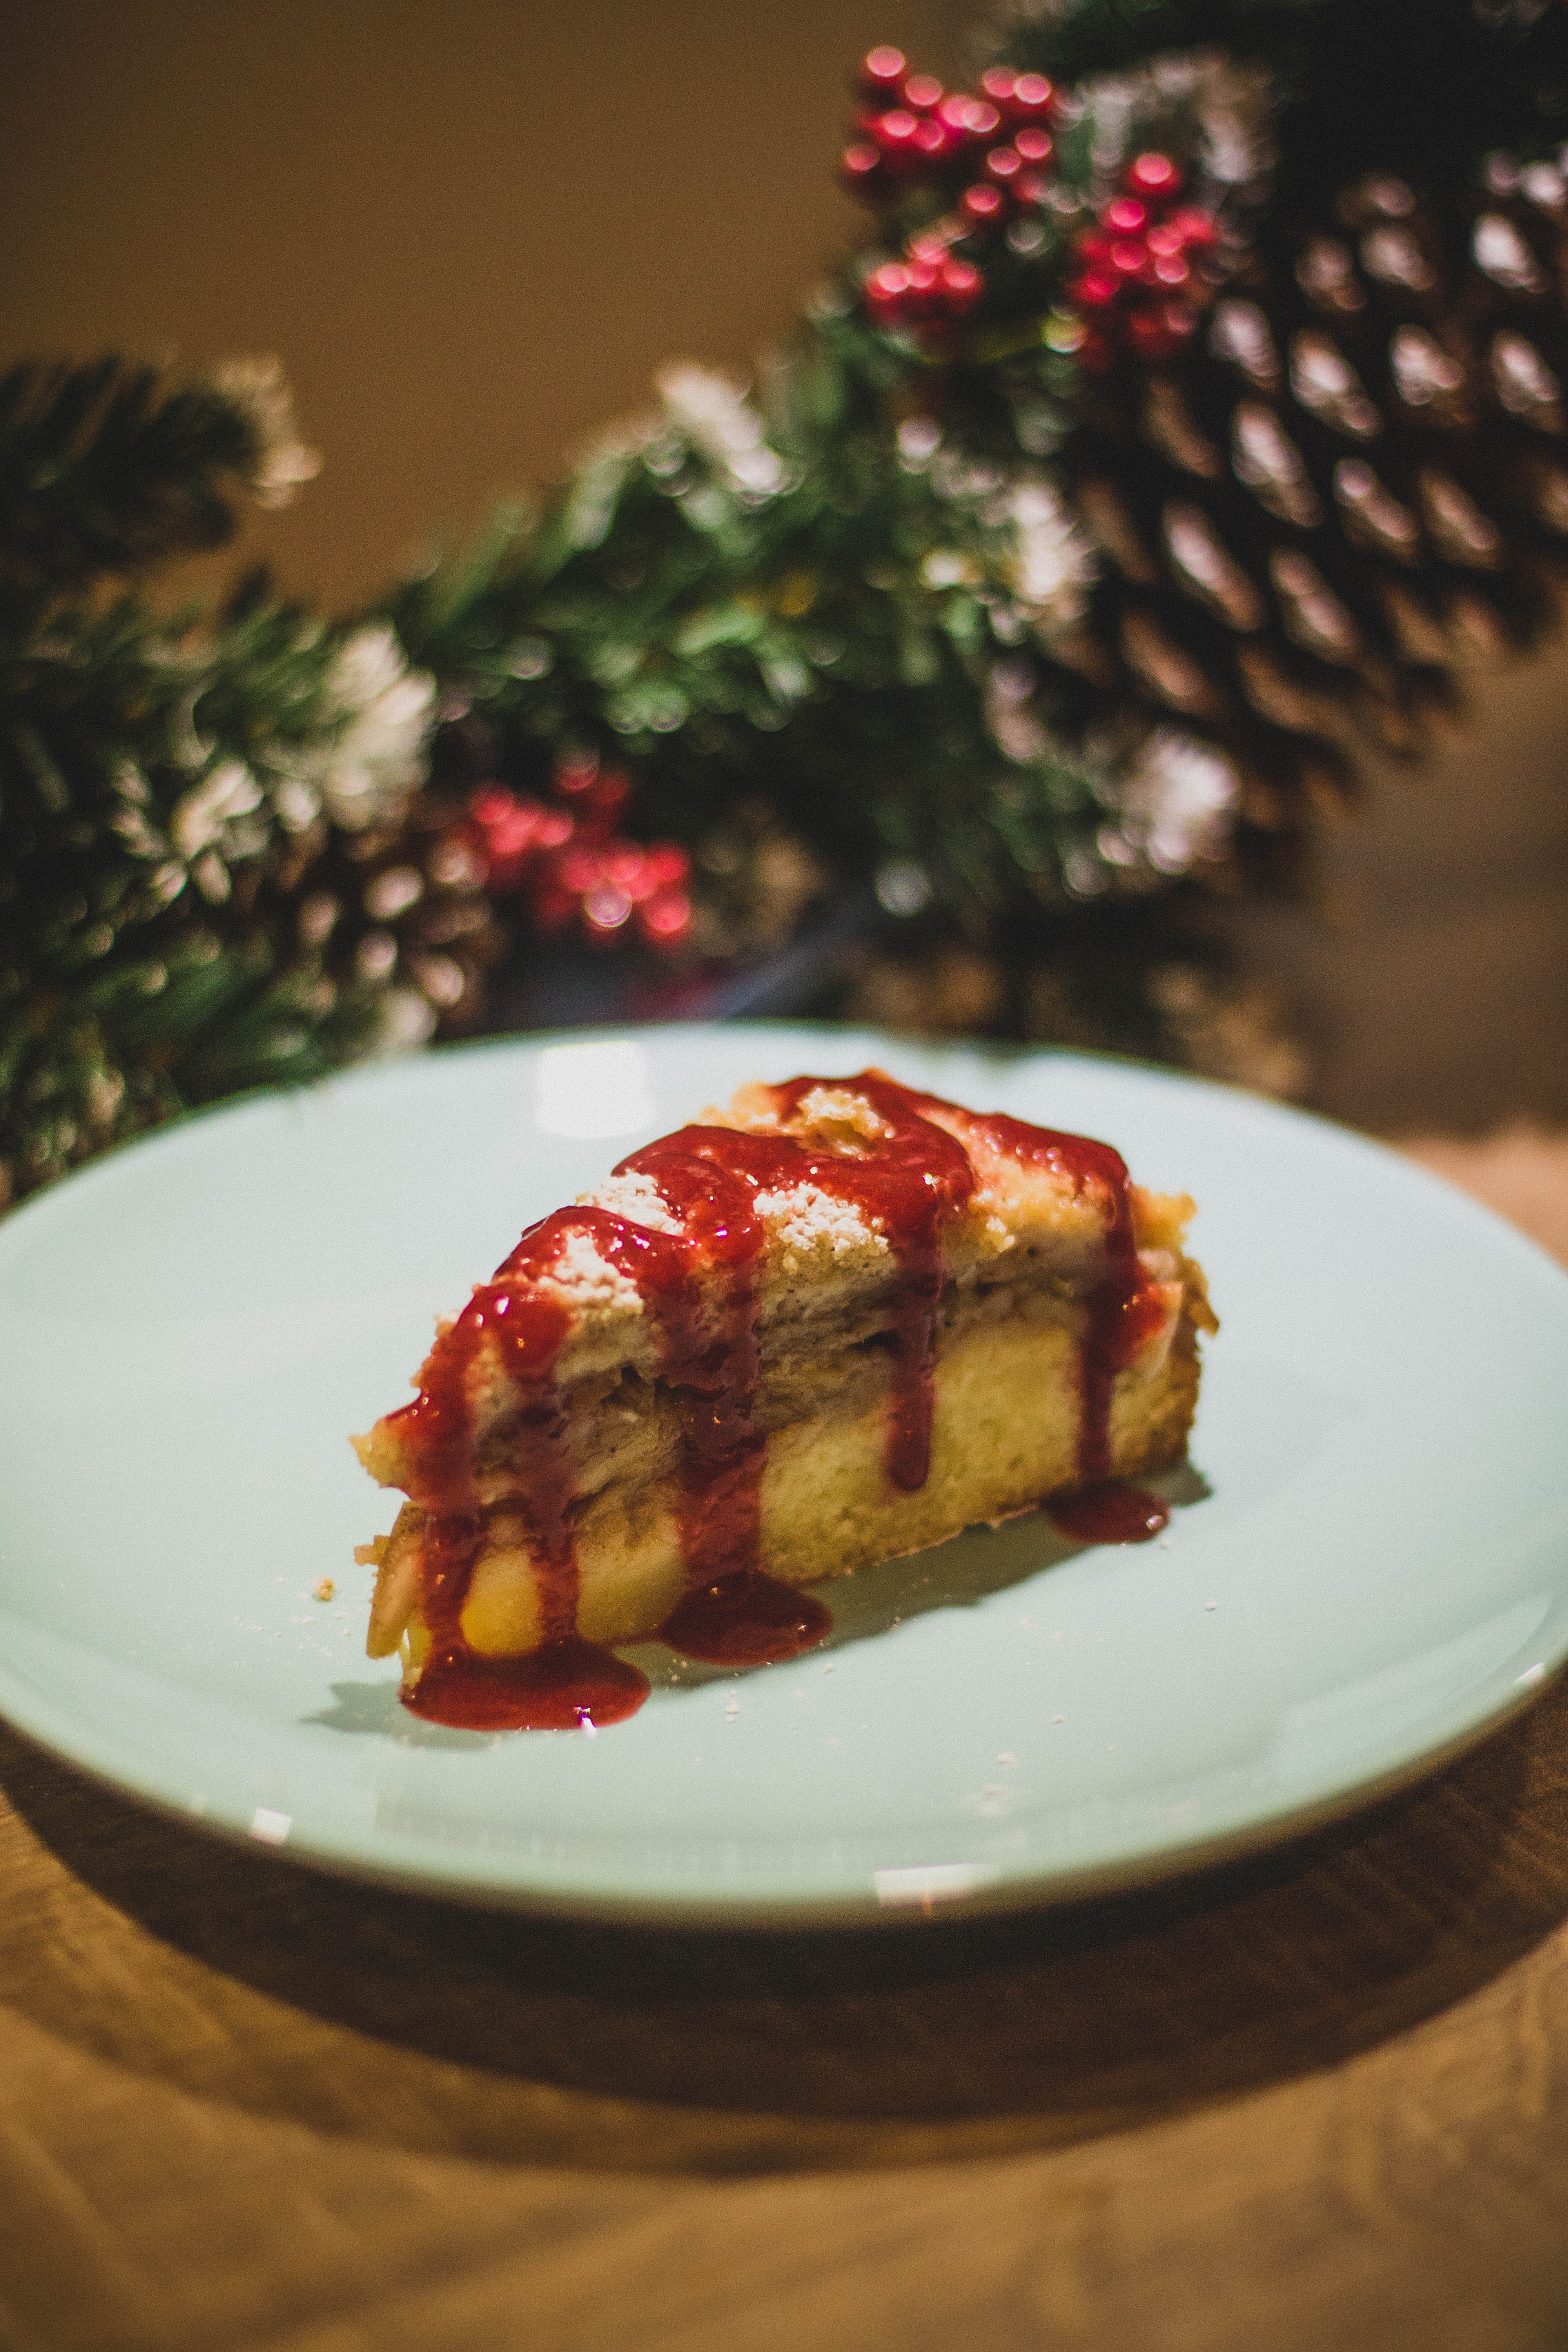
dish, food, cuisine, ingredient, dessert, produce, recipe, baked goods, vegetarian food, comfort food